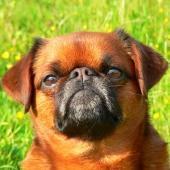
Brabancon_griffon